Ewald Latacz

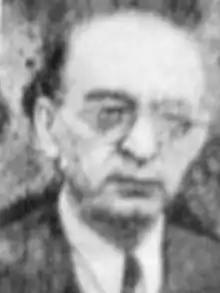

Ewald Latacz (born 24 June 1885 in Kattowitz (Katowice); died 12 February 1953 in Frankfurt am Main) was a Silesian politician. He practiced as a lawyer in Racibórz since 1913, and as a civil law notary since 1919. He also co-founded the Union of Upper Silesians, a movement dedicated to independence of Upper Silesia, in 1918.